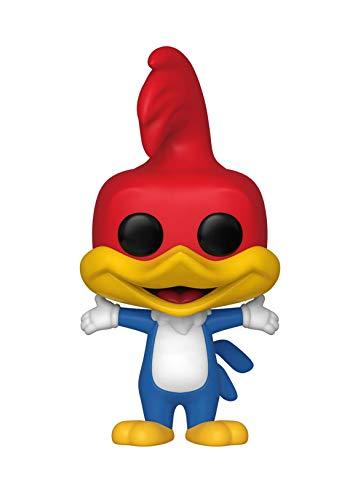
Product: Funko Pop Animation: Woody Woodpecker - Woody (Styles May Vary) Collectible Figure, Multicolor
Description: Collect and display all Woody woodpecker figures from Funko.
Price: $10.98
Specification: ProductDimensions:3x3x3.8inches|ItemWeight:4.6ounces|ShippingWeight:5.6ounces(Viewshippingratesandpolicies)|ASIN:B07DFGC7DR|Itemmodelnumber:32886|Manufacturerrecommendedage:6yearsandup